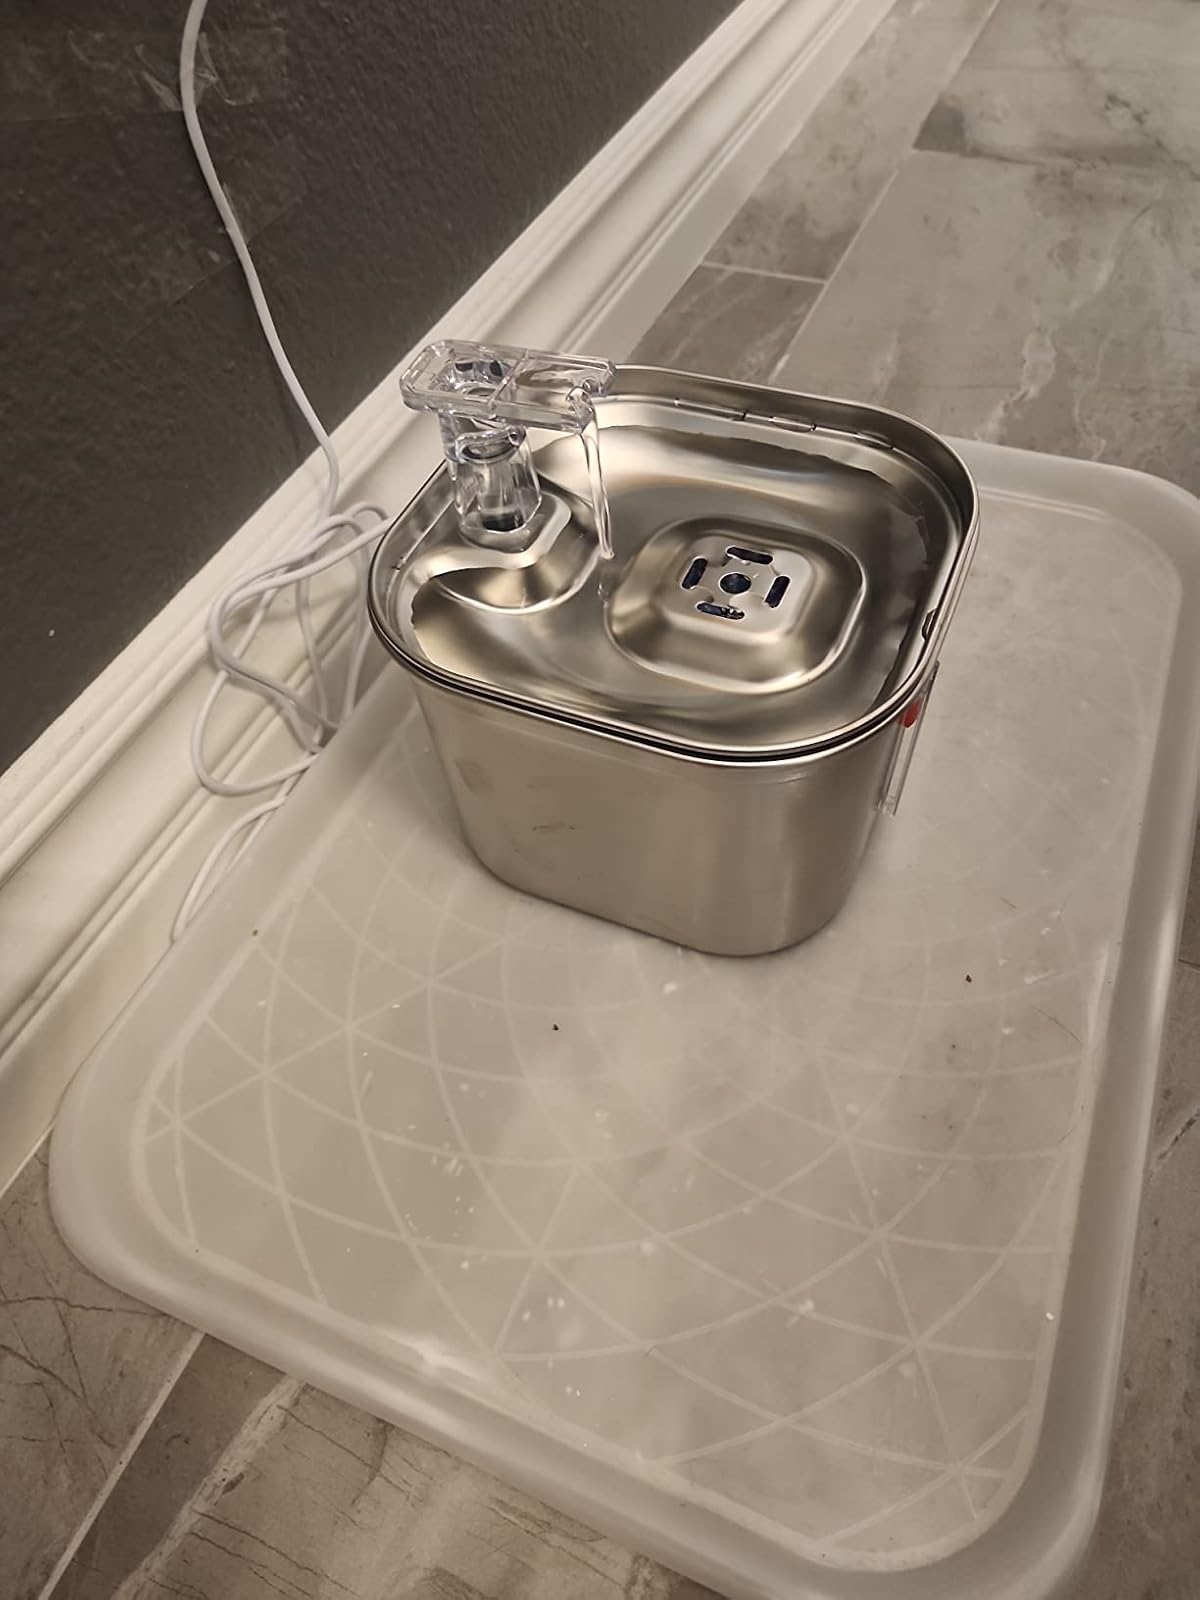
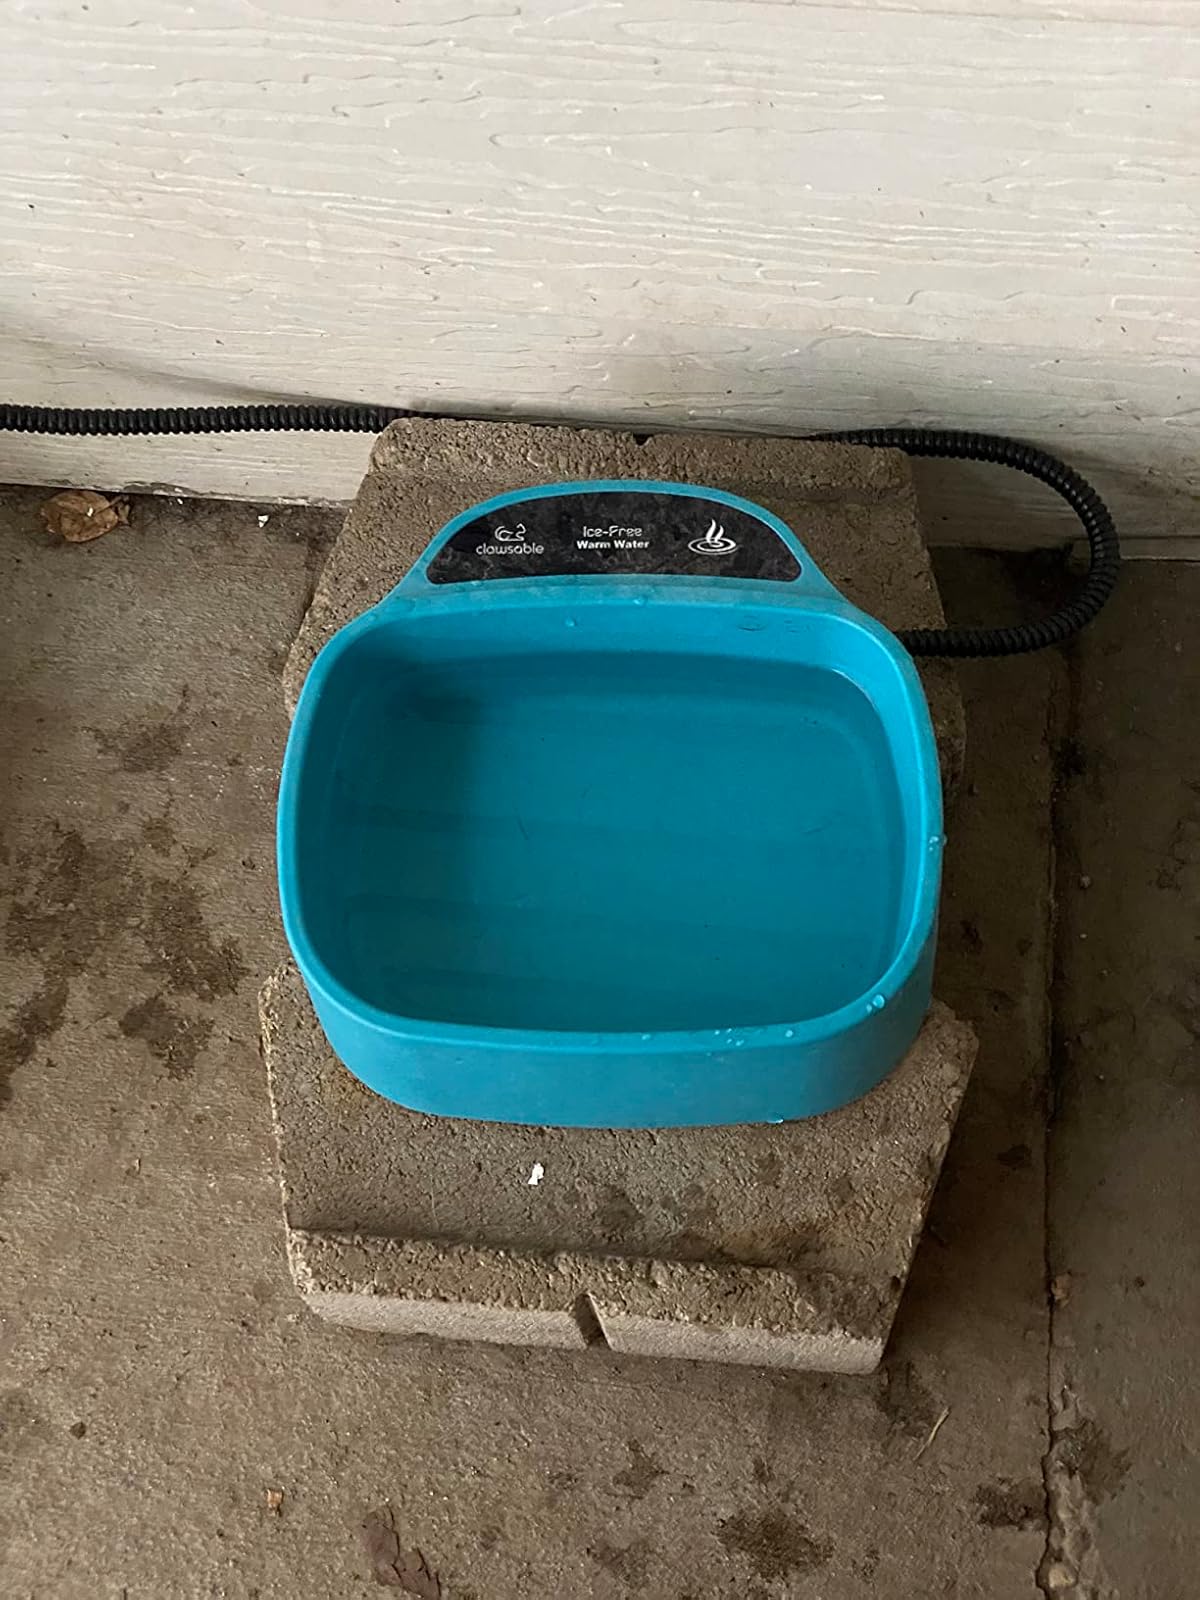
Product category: items_bowl
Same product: no